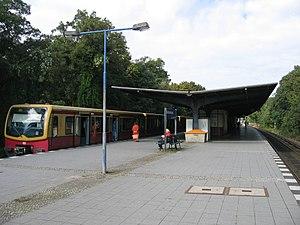
La gare de Berlin-Waidmannslust est une gare ferroviaire à Berlin, dans le quartier de Waidmannslust.
La ligne 85 du S-Bahn de Berlin est l'une des quinze lignes du réseau S-Bahn de Berlin. D'une longueur de 23,9 km et desservant 16 gares, elle assure avec la ligne 8 les liaisons nord ↔ sud dans la partie orientale de la capitale allemande. Le S-Bahn 85 circule intégralement dans le land de Berlin ; son terminus nord se trouve à la gare de Berlin-Pankow et son terminus sud à la gare de Berlin-Grünau.